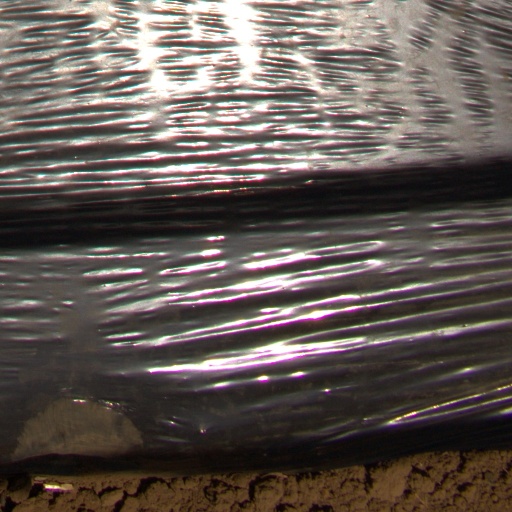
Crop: Jerusalem artichoke